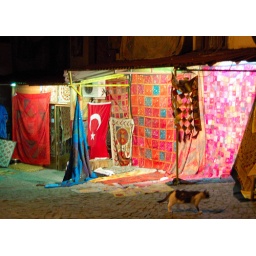
Back street market in Sultanhamet with cat.